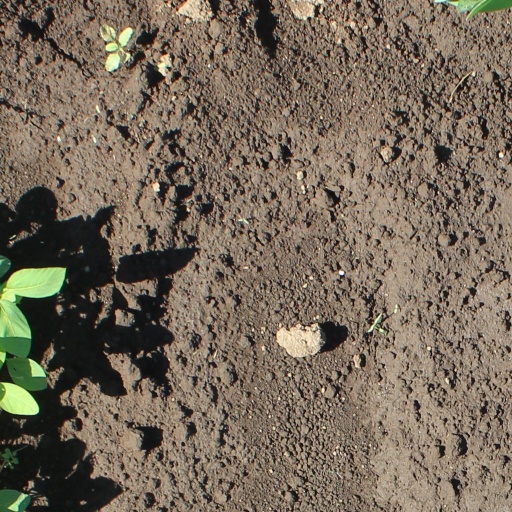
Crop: soybean